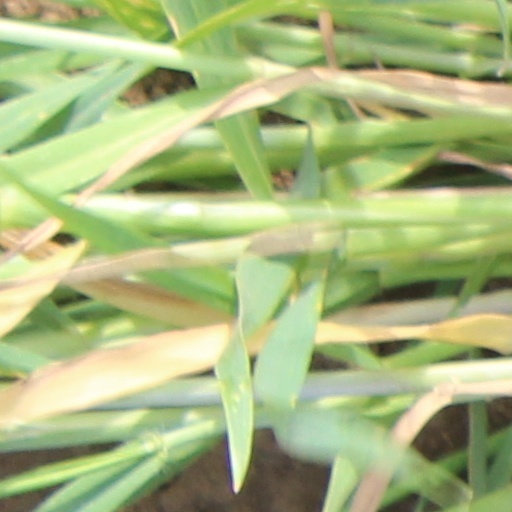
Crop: wheat